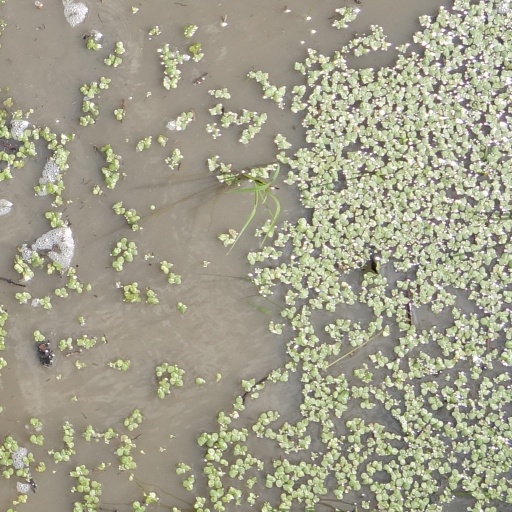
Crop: rice